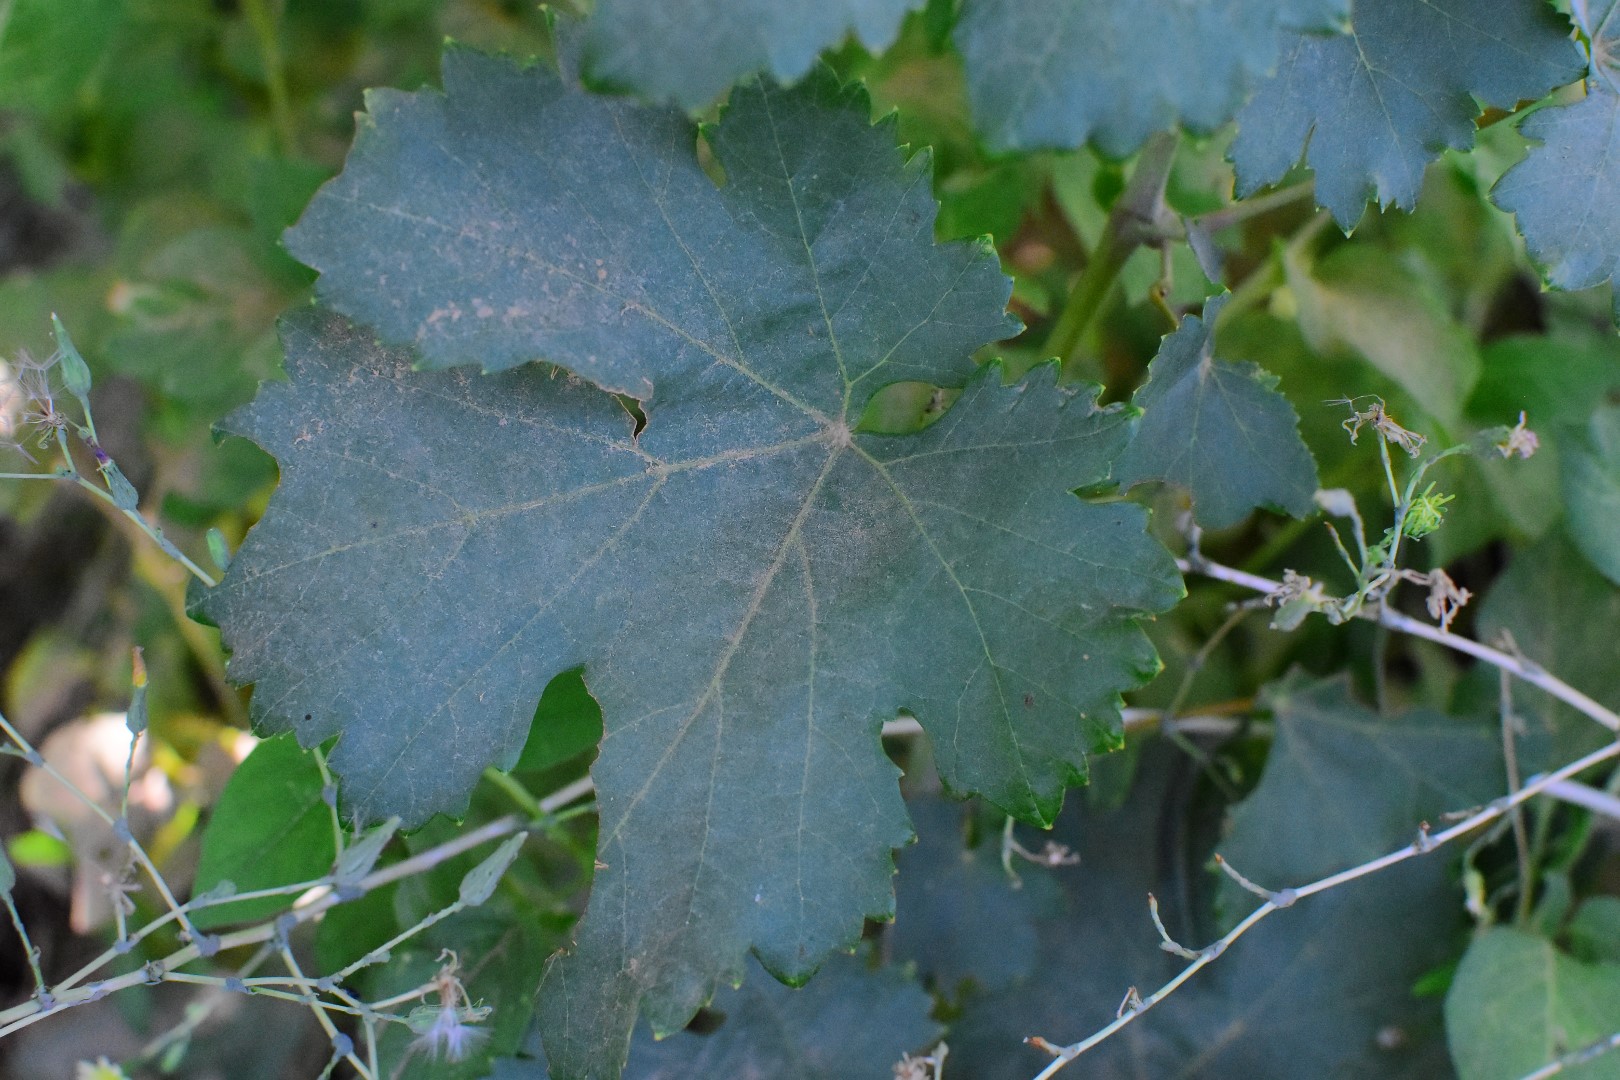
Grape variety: Deas Al-Annz